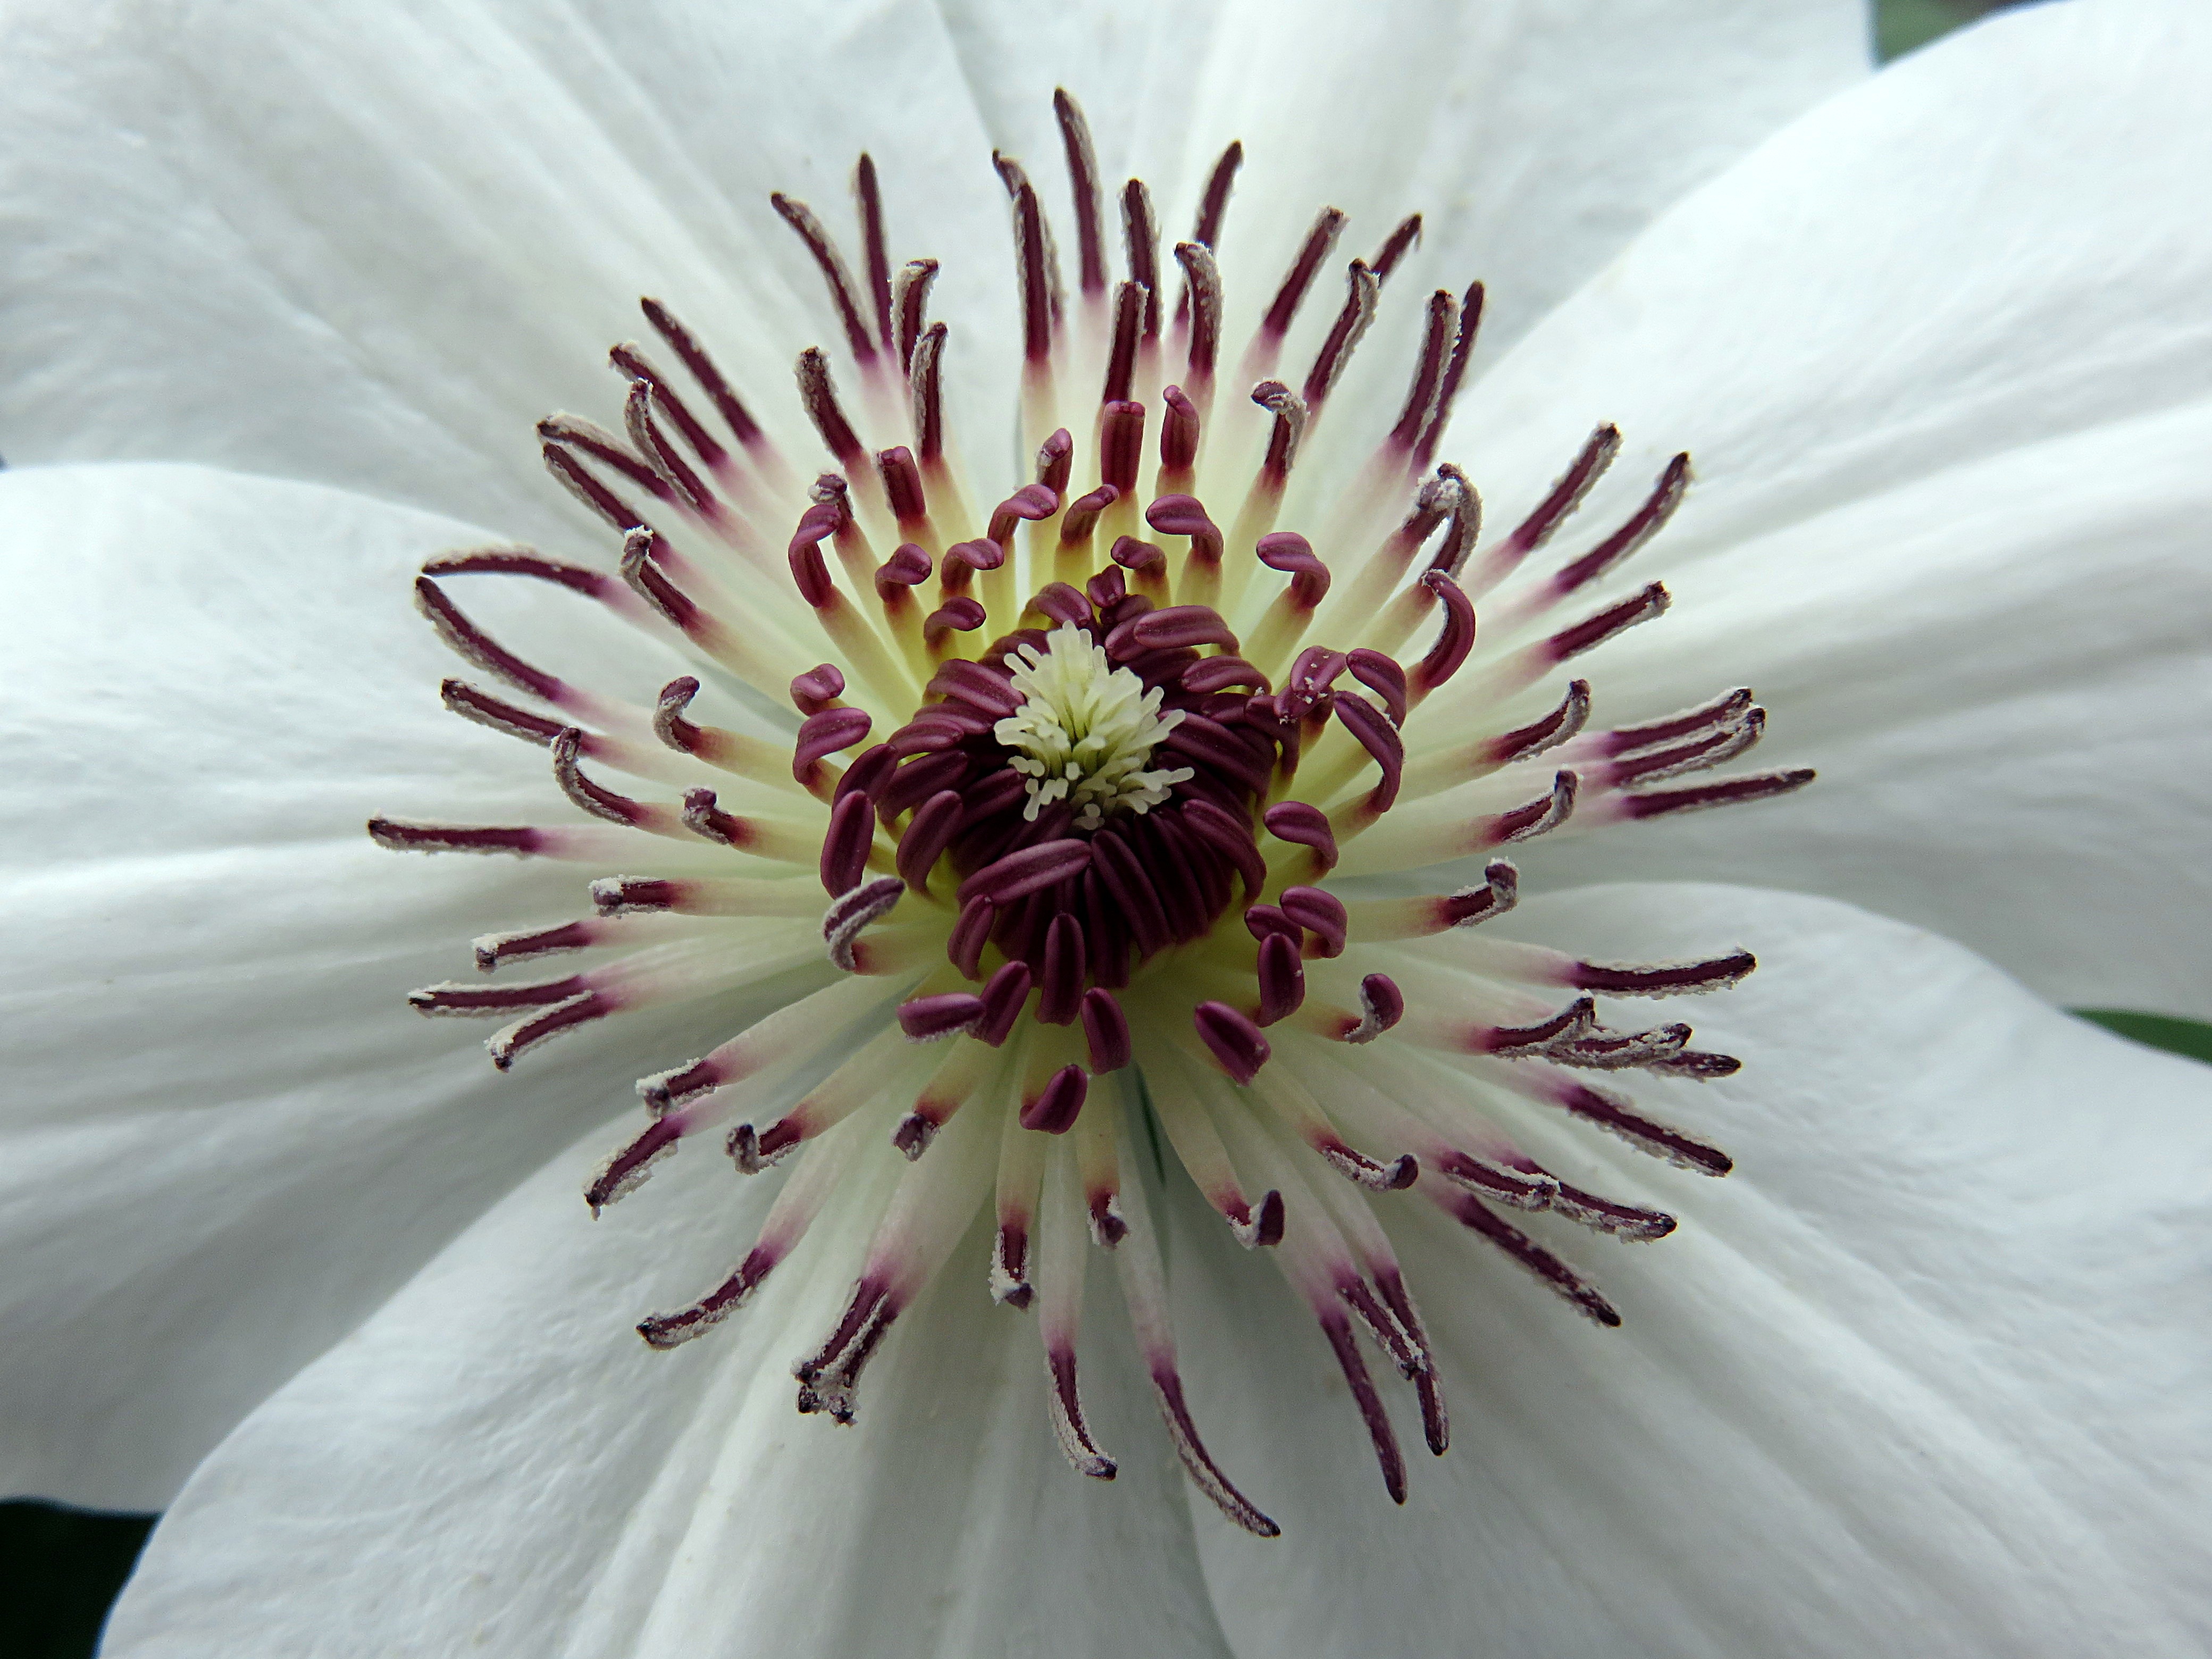
blossom, plant, white, flower, petal, spring, botany, flora, wildflower, close up, clematis, stamens, macro photography, flowering plant, land plant